Walter Beaumont

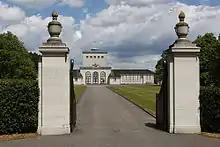
The Air Forces Memorial at Englefield Green in England, where Beaumont is commemorated

With no known grave, Beaumont is commemorated on the Runneymeade Memorial at Englefield Green. His brother Ronald, also a fighter pilot in the RAF, was killed in action in 1942 during the Western Desert campaign.